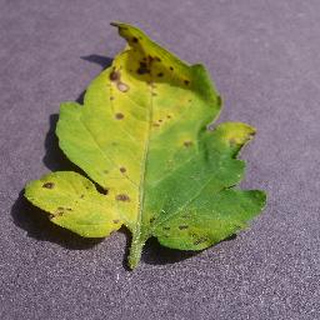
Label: tomato_septoria_leaf_spot